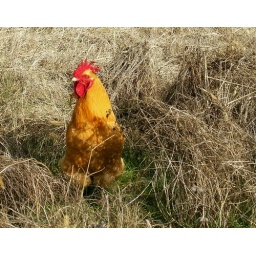
Think it must have ran away...was by side of road with no house in sight.